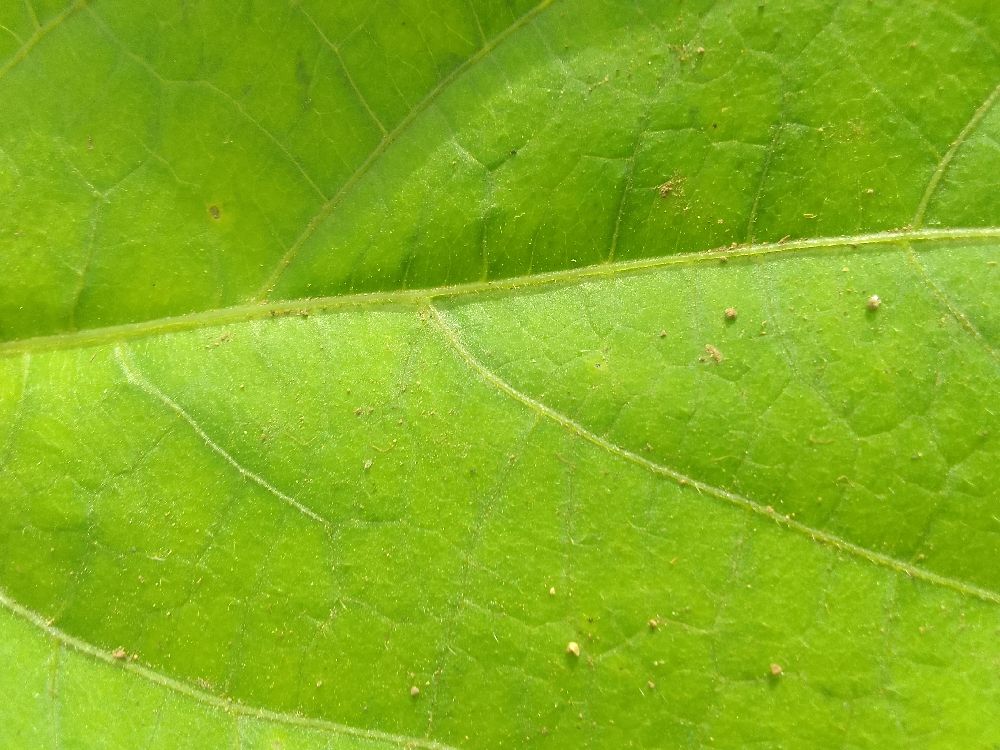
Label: healthy